Occupy Harvard

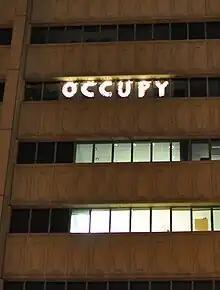
Message of support displayed at Harvard's William James Hall

The group announced intentions to hold Think Tanks and other meetings in the library from Sunday February 12 through Friday February 17. A major theme of the protests, was again the relationship of money to values. Topics included privatization and the larger economic ideology of neoliberalism, which occupiers said interfered with freedom and openness of education and libraries.